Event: Nepal Earthquake
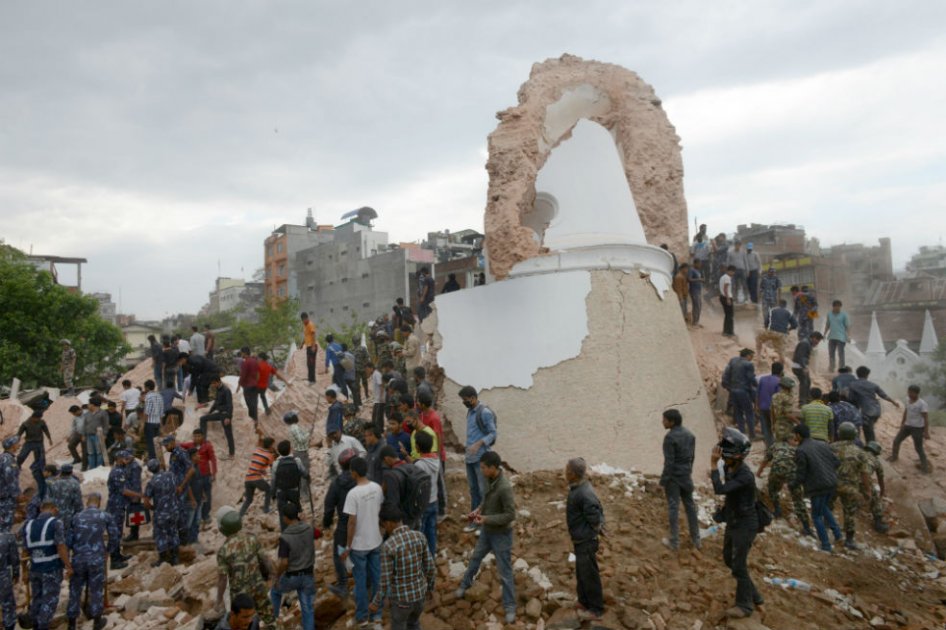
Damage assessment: no_damage